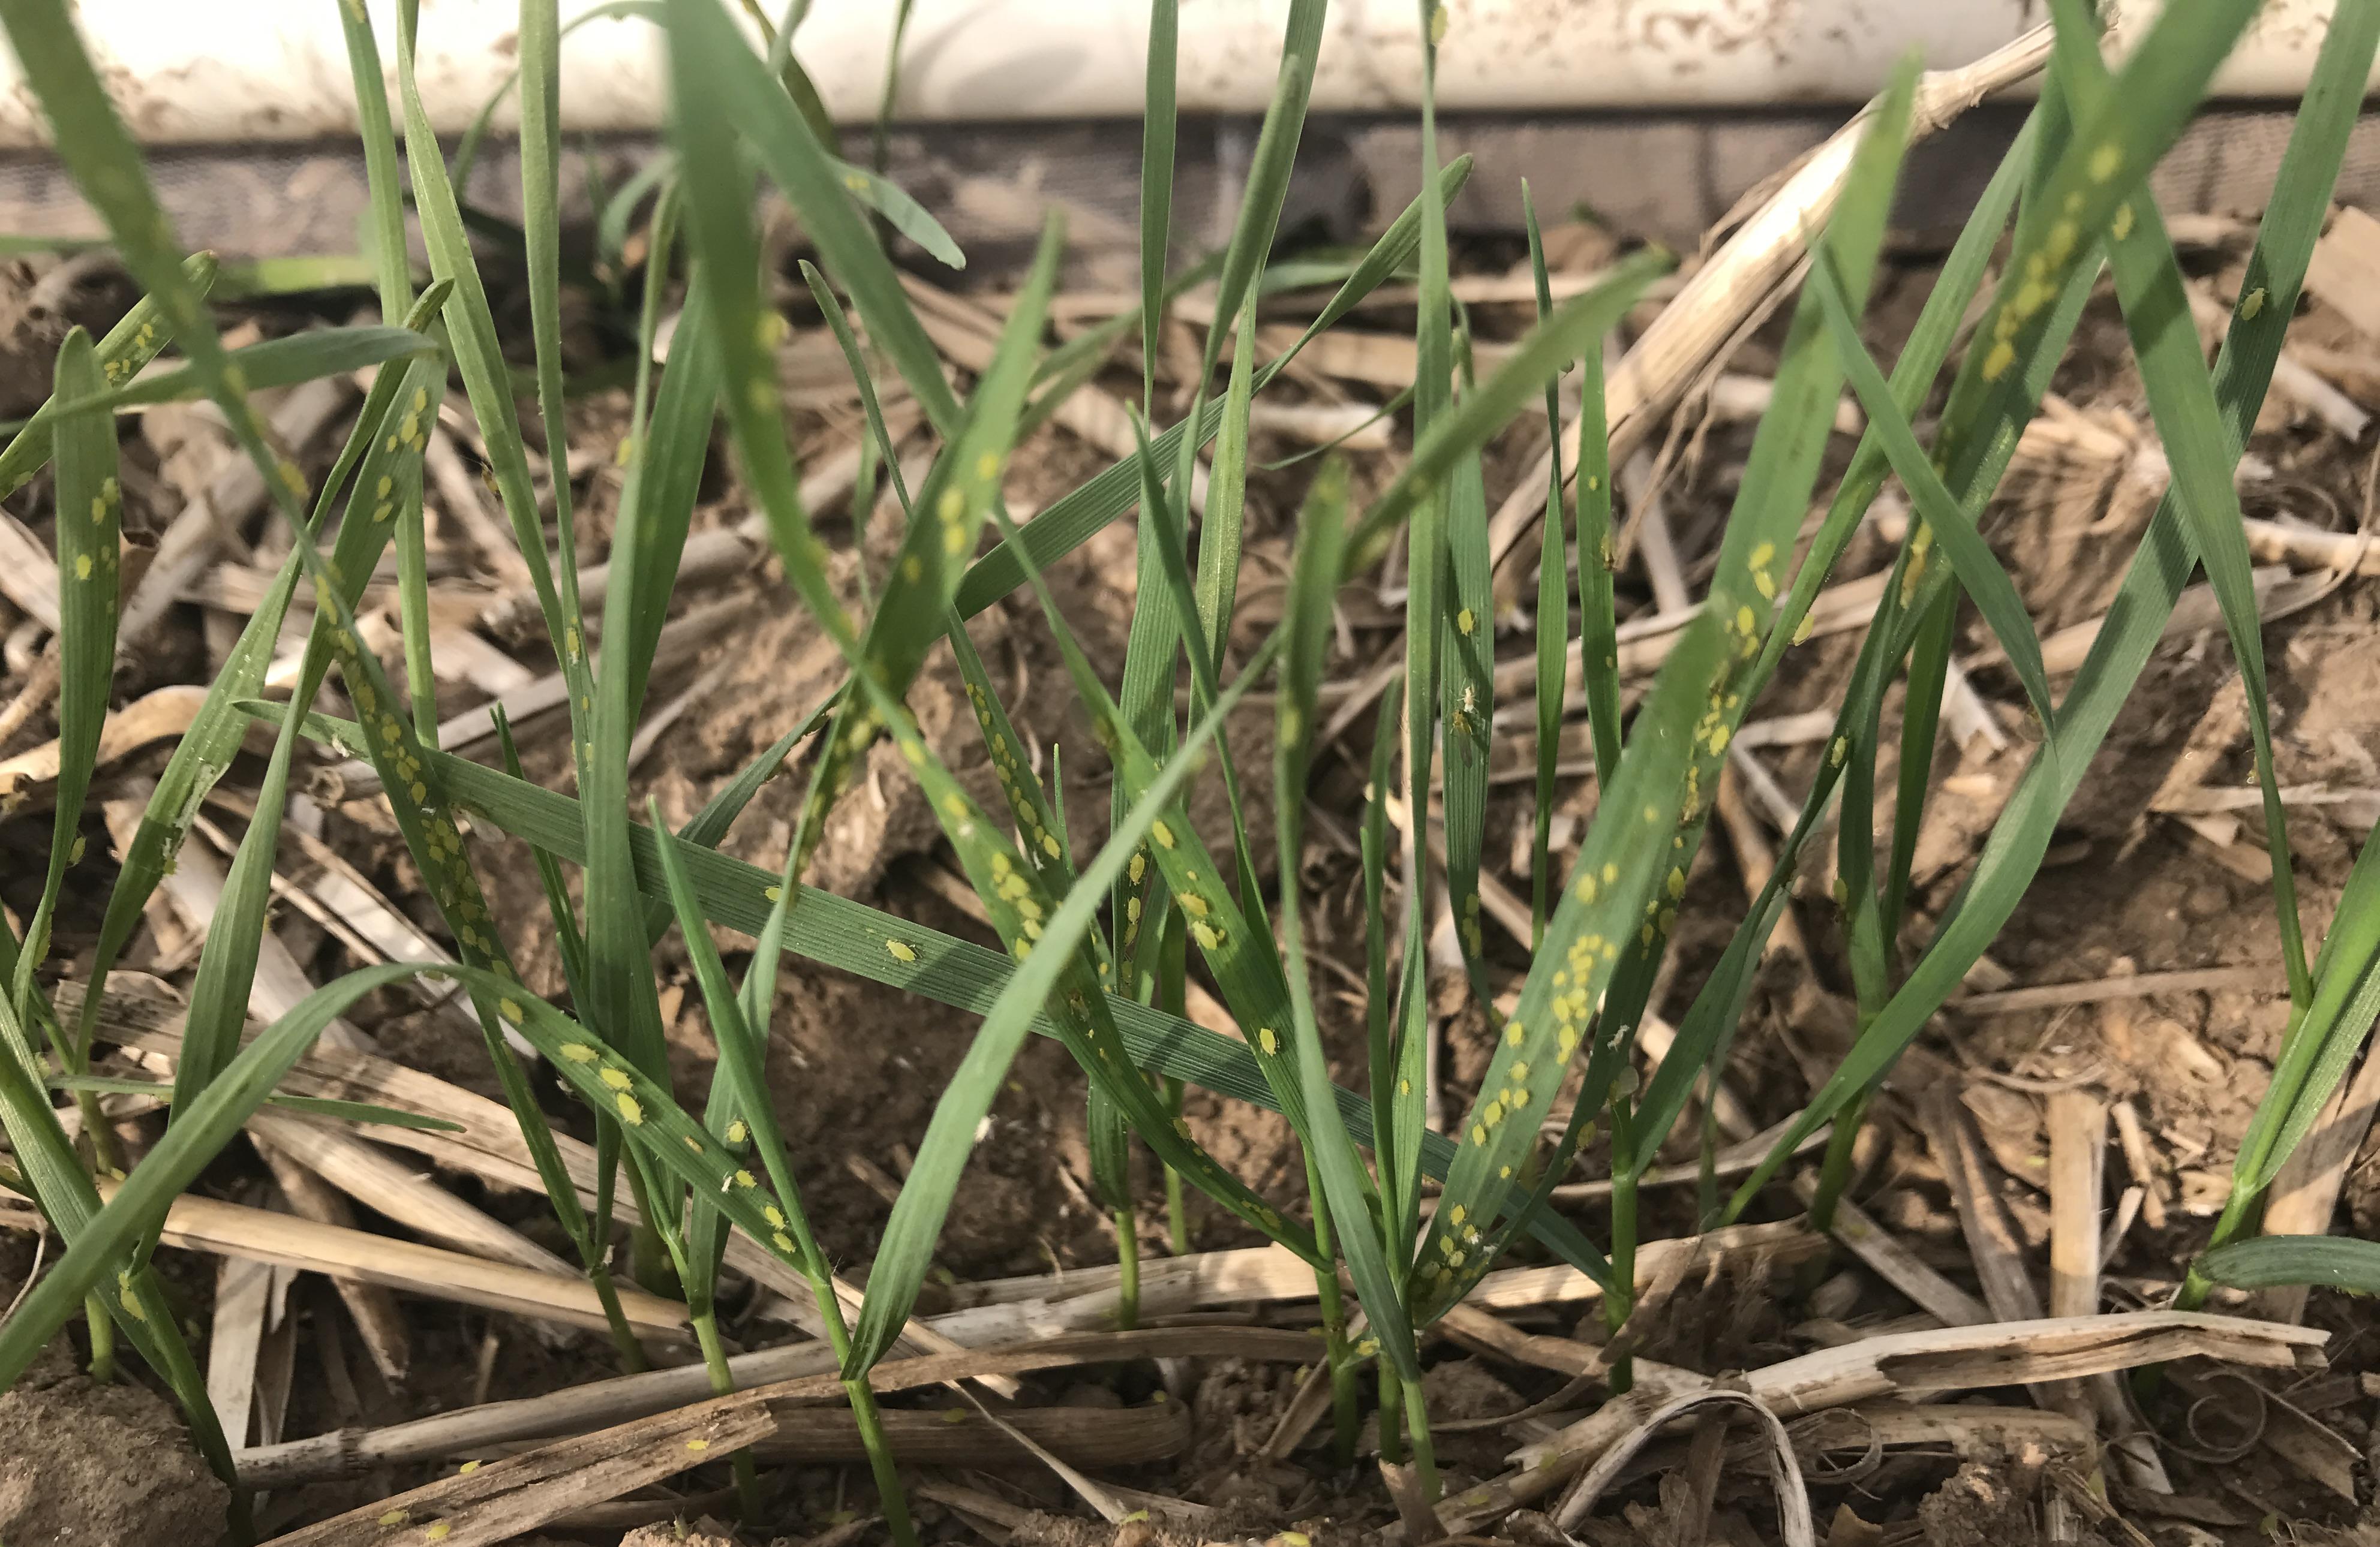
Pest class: cereal_grass_aphid